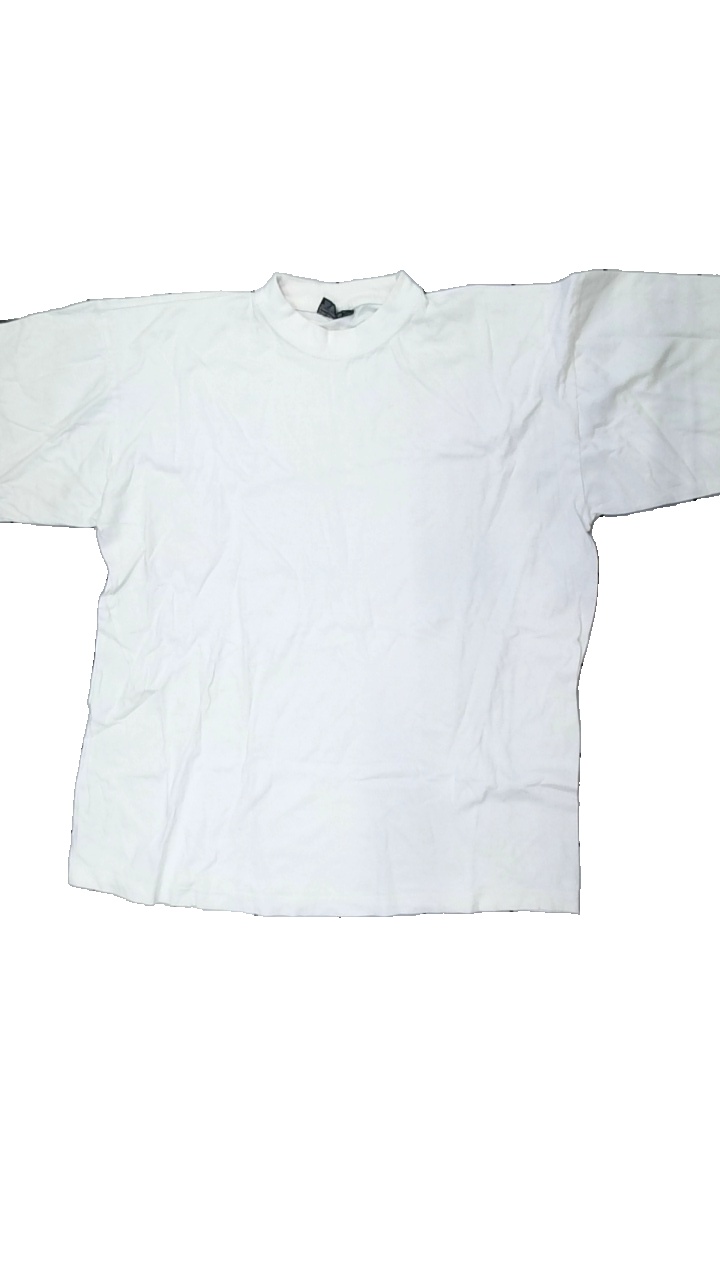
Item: T-shirt (Men)
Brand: Plaza Sport
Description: vit t-shirt med gul krage och luddig
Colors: White
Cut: Regular
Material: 100% cotton
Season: All
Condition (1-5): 3
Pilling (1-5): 5
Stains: Major
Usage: Export
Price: <50